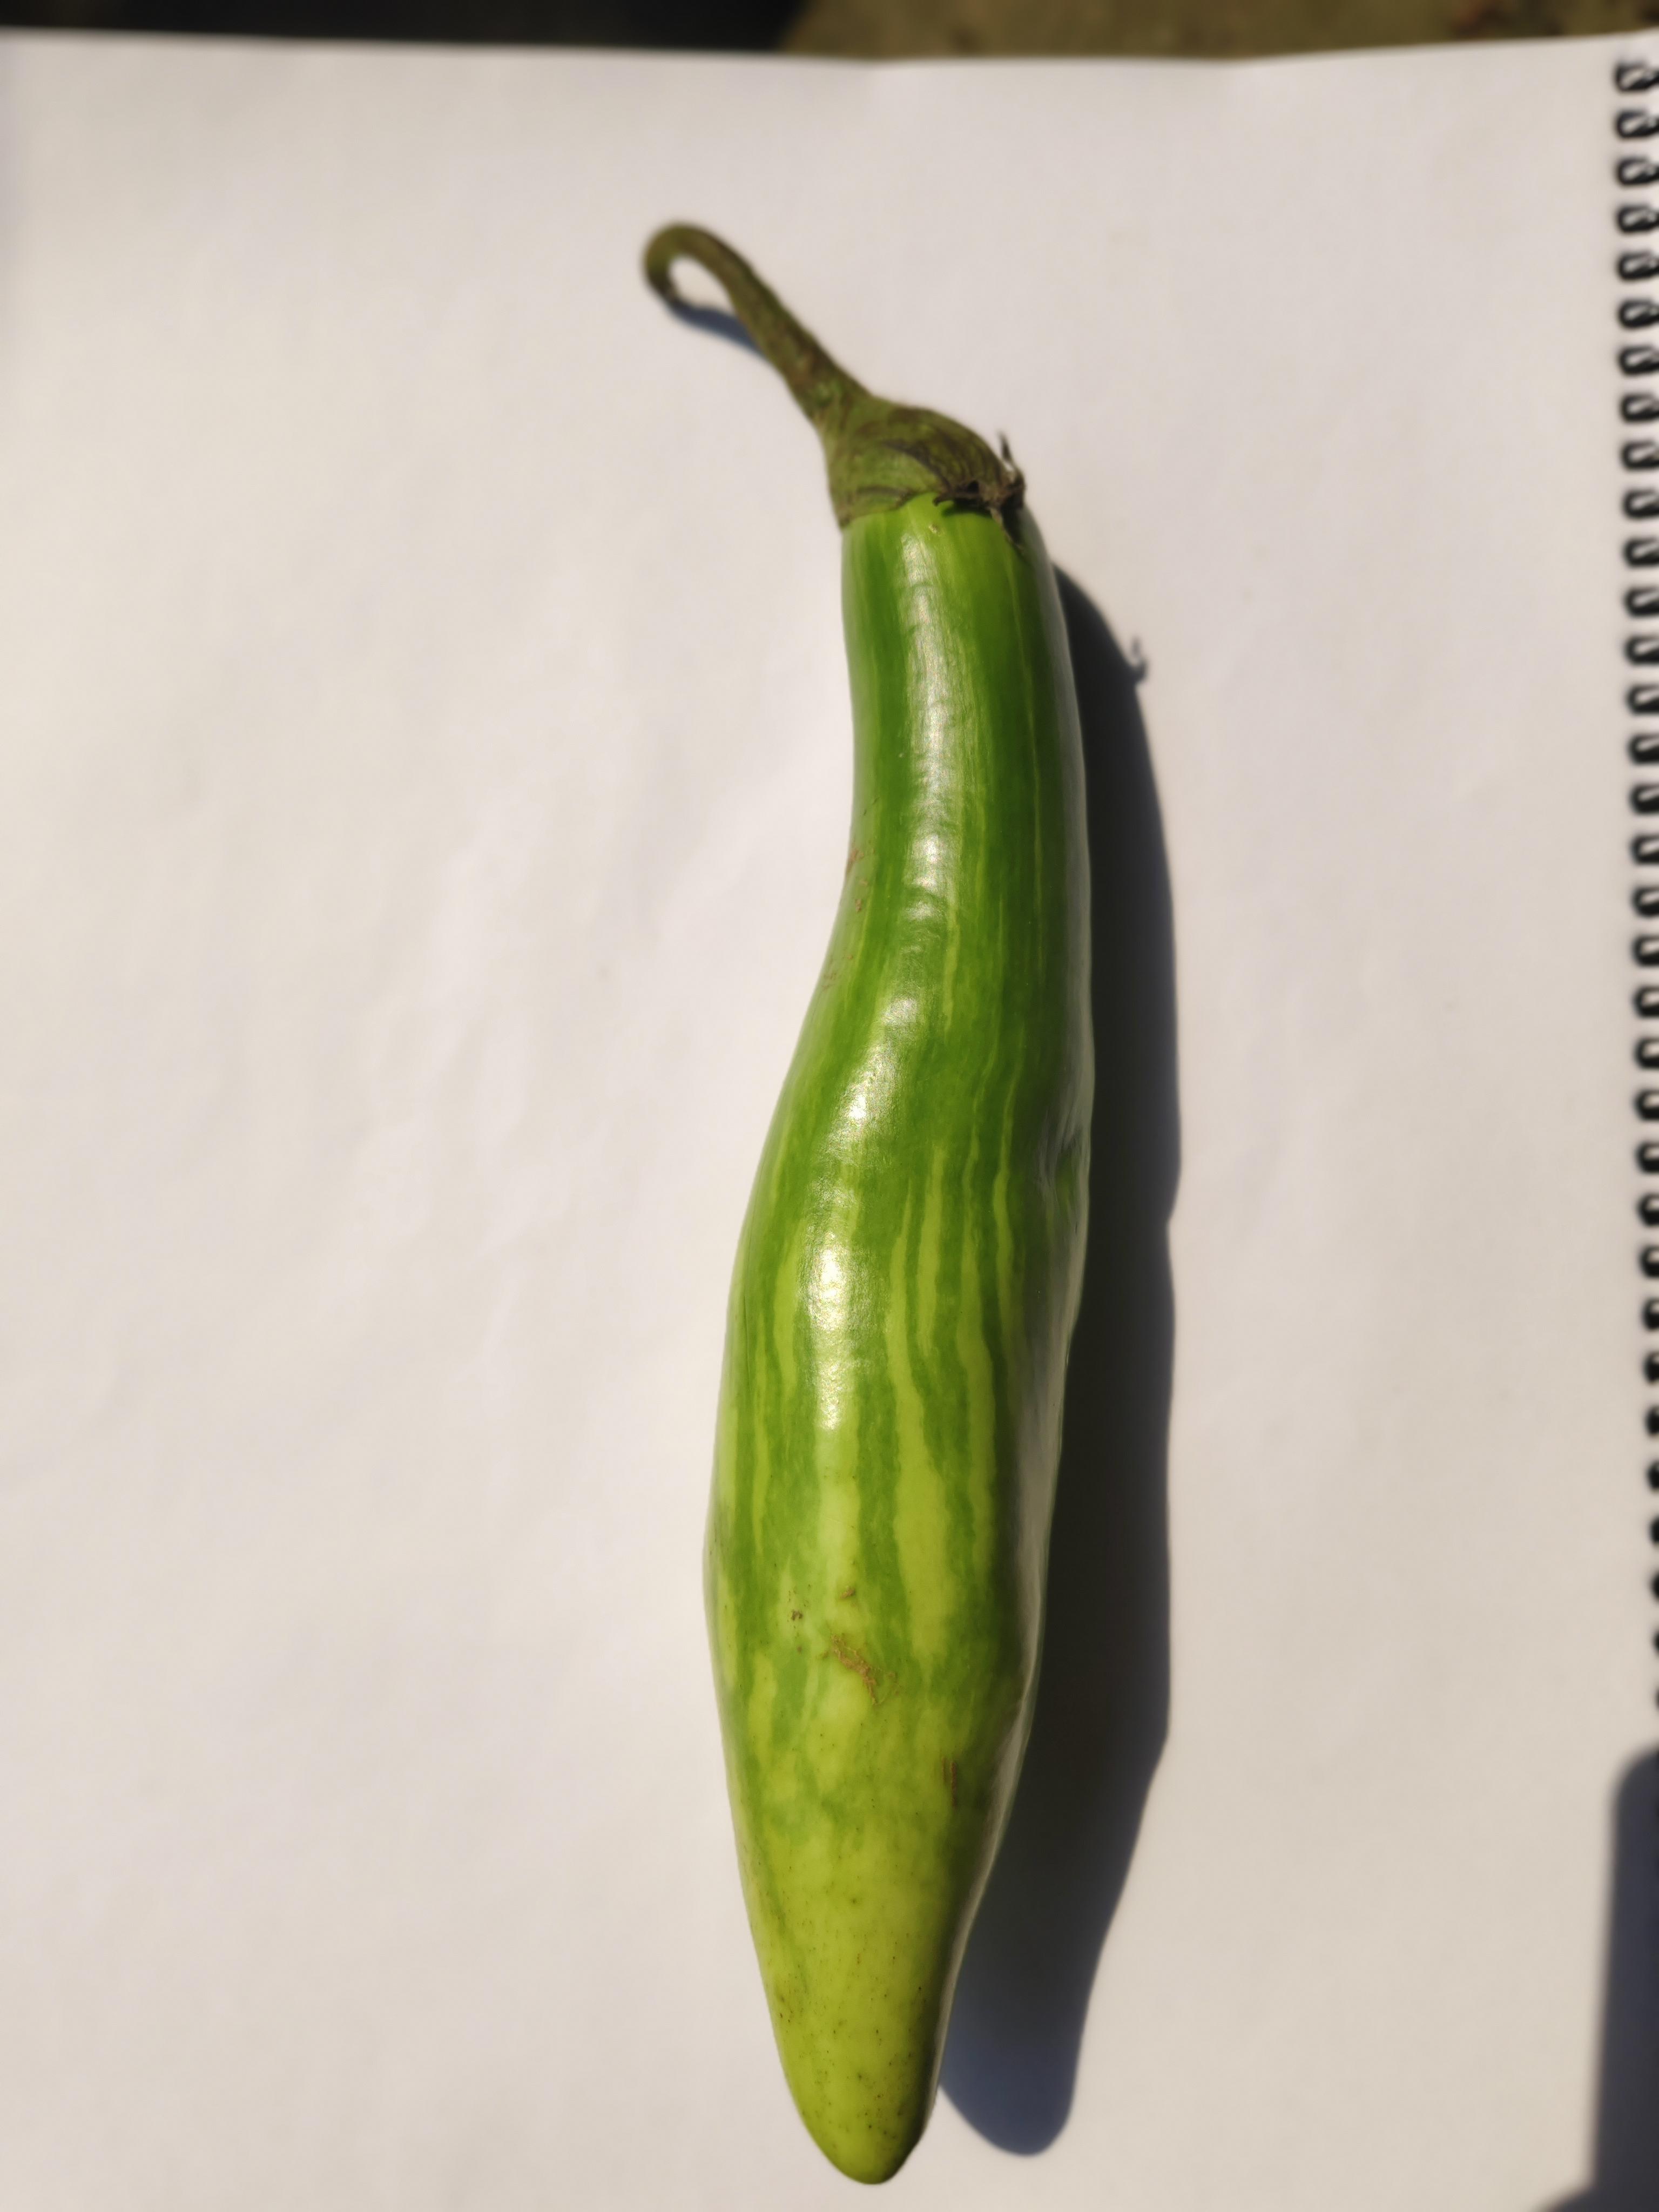
Label: Brinjal